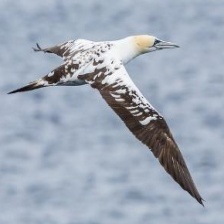
Species: NORTHERN GANNET
Scientific name: MORUS BASSANUS